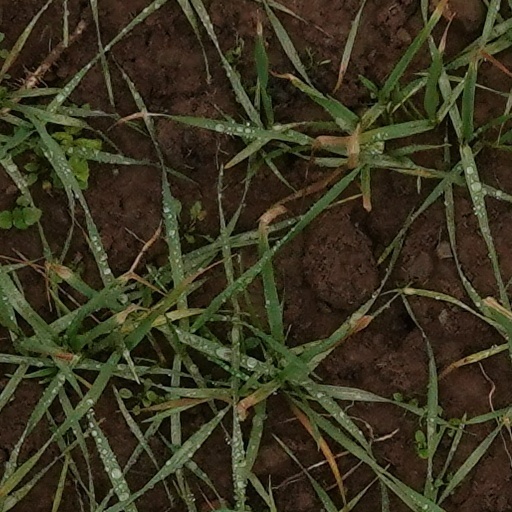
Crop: wheat